Gauls

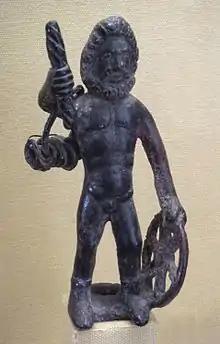
Taranis (with Celtic wheel and thunderbolt), Le Chatelet, Gourzon, Haute-Marne, France.

Gaulish or Gallic is the name given to the Celtic language spoken in Gaul before Latin took over. According to Caesar's "Commentaries on the Gallic War", it was one of three languages in Gaul, the others being Aquitanian and Belgic. In Gallia Transalpina, a Roman province by the time of Caesar, Latin was the language spoken since at least the previous century. Gaulish is paraphyletically grouped with Celtiberian, Lepontic, and Galatian as Continental Celtic. Lepontic and Galatian are sometimes considered dialects of Gaulish.